Duino Elegies

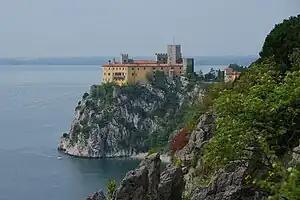
Rilke began writing the first and second elegies at Duino Castle, near Trieste, Italy, after hearing a voice in the wind while walking along the cliffs.

In 1910 Rilke completed the loosely autobiographical novel, "Die Aufzeichnungen des Malte Laurids Brigge" ("The Notebooks of Malte Laurids Brigge") in which a young poet is terrified by the fragmentation and chaos of modern urban life. After he experienced a psychological crisis accompanied by severe depression. Rilke was invited in late 1911 to Duino Castle by Princess Marie von Thurn und Taxis, whom he had met a few years earlier.